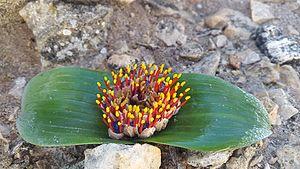
Daubenya est un genre de plantes monocotylédones, à bulbes, de la famille des Asparagacées, originaires d'Afrique du Sud.